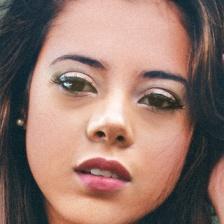
Label: faces